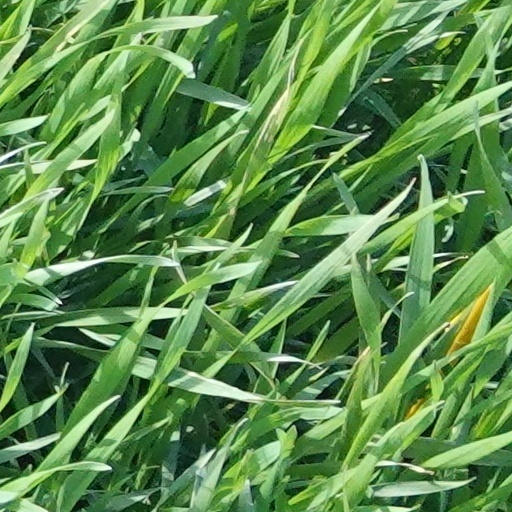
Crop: wheat